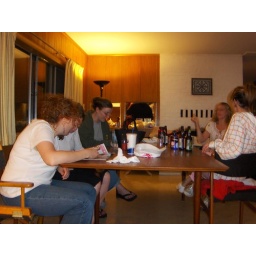
labor day weekend at the lake house in bridgman, michigan with 17 of our closest friends :D